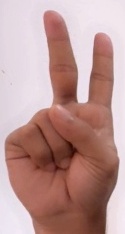
ASL sign: 2